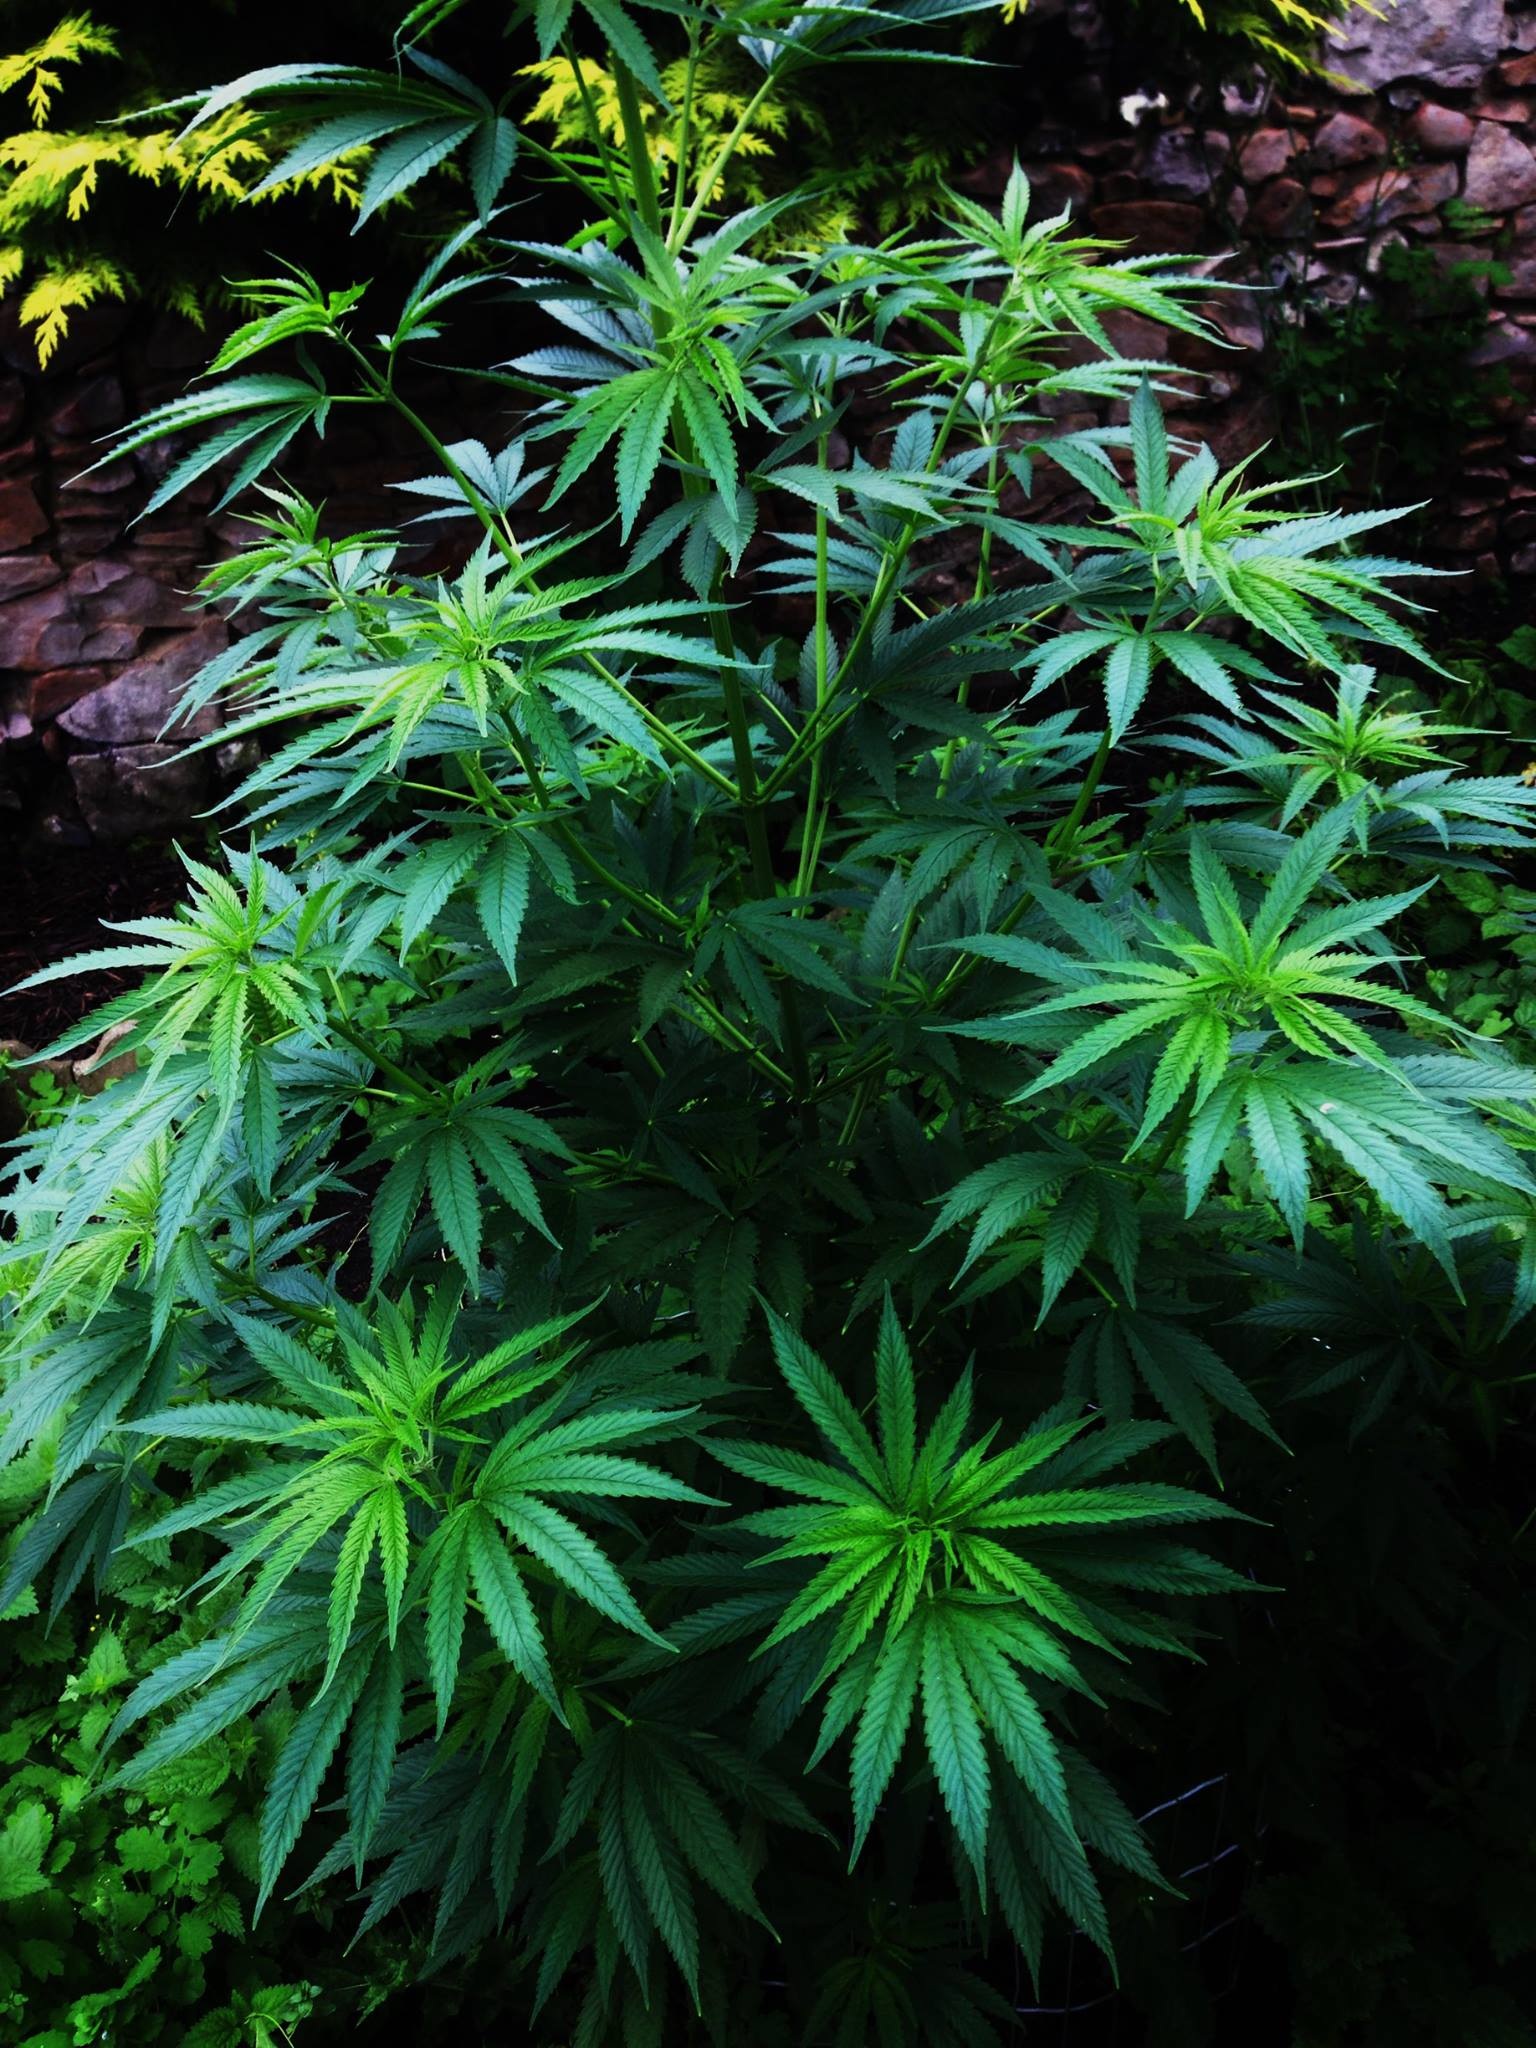
nature, plant, leaf, flower, rainforest, cannabis, flowering plant, land plant